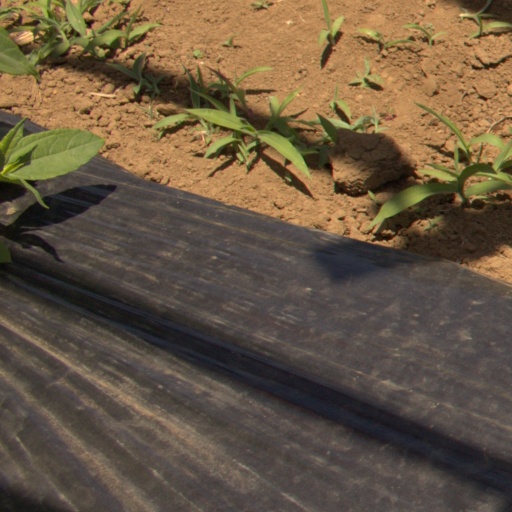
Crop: Jerusalem artichoke